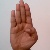
The image shows a hand gesture representing the letter 'B' in Indian Sign Language.